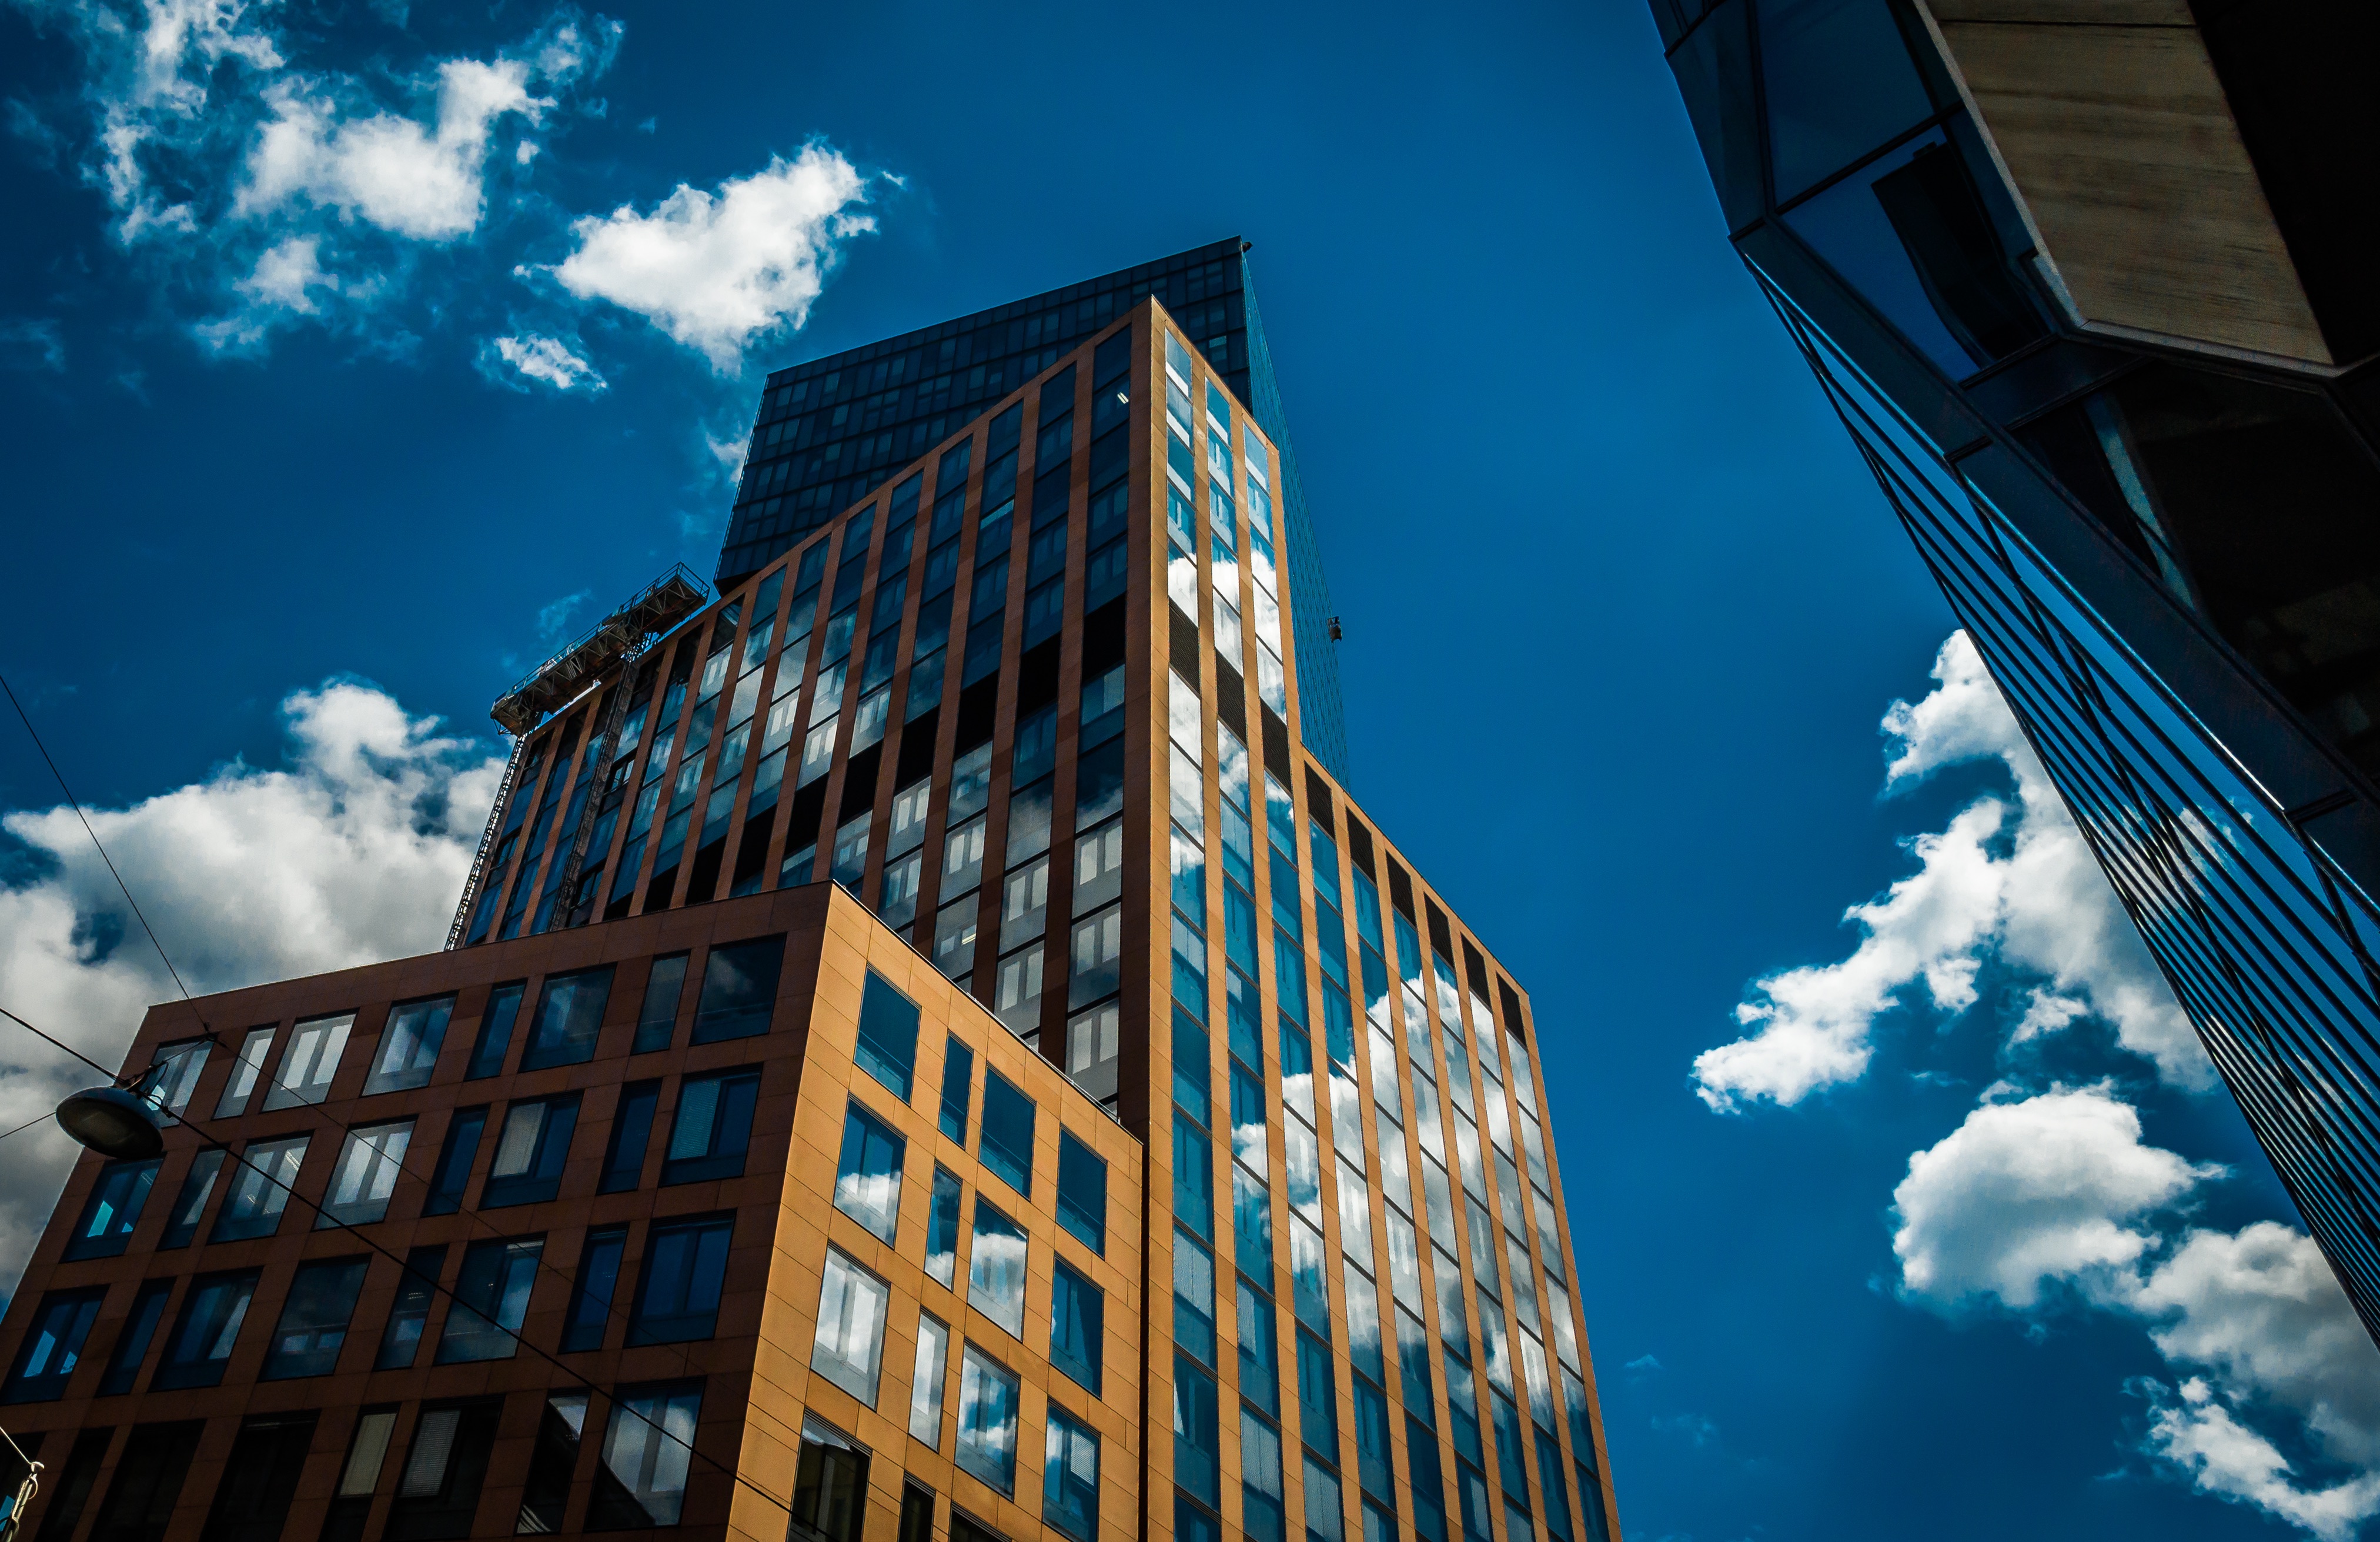
architecture, sky, city, skyscraper, cityscape, downtown, reflection, tower, landmark, facade, blue, tower block, shape, metropolis, urban area, metropolitan area